Manfred Gollner

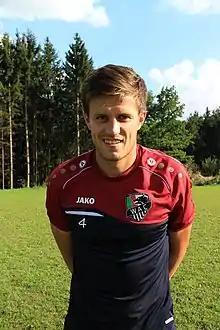
Gollner in September 2018

Manfred Gollner (born 22 December 1990) is an Austrian professional footballer who plays as a centre-back for an amateur side FC Obdach.